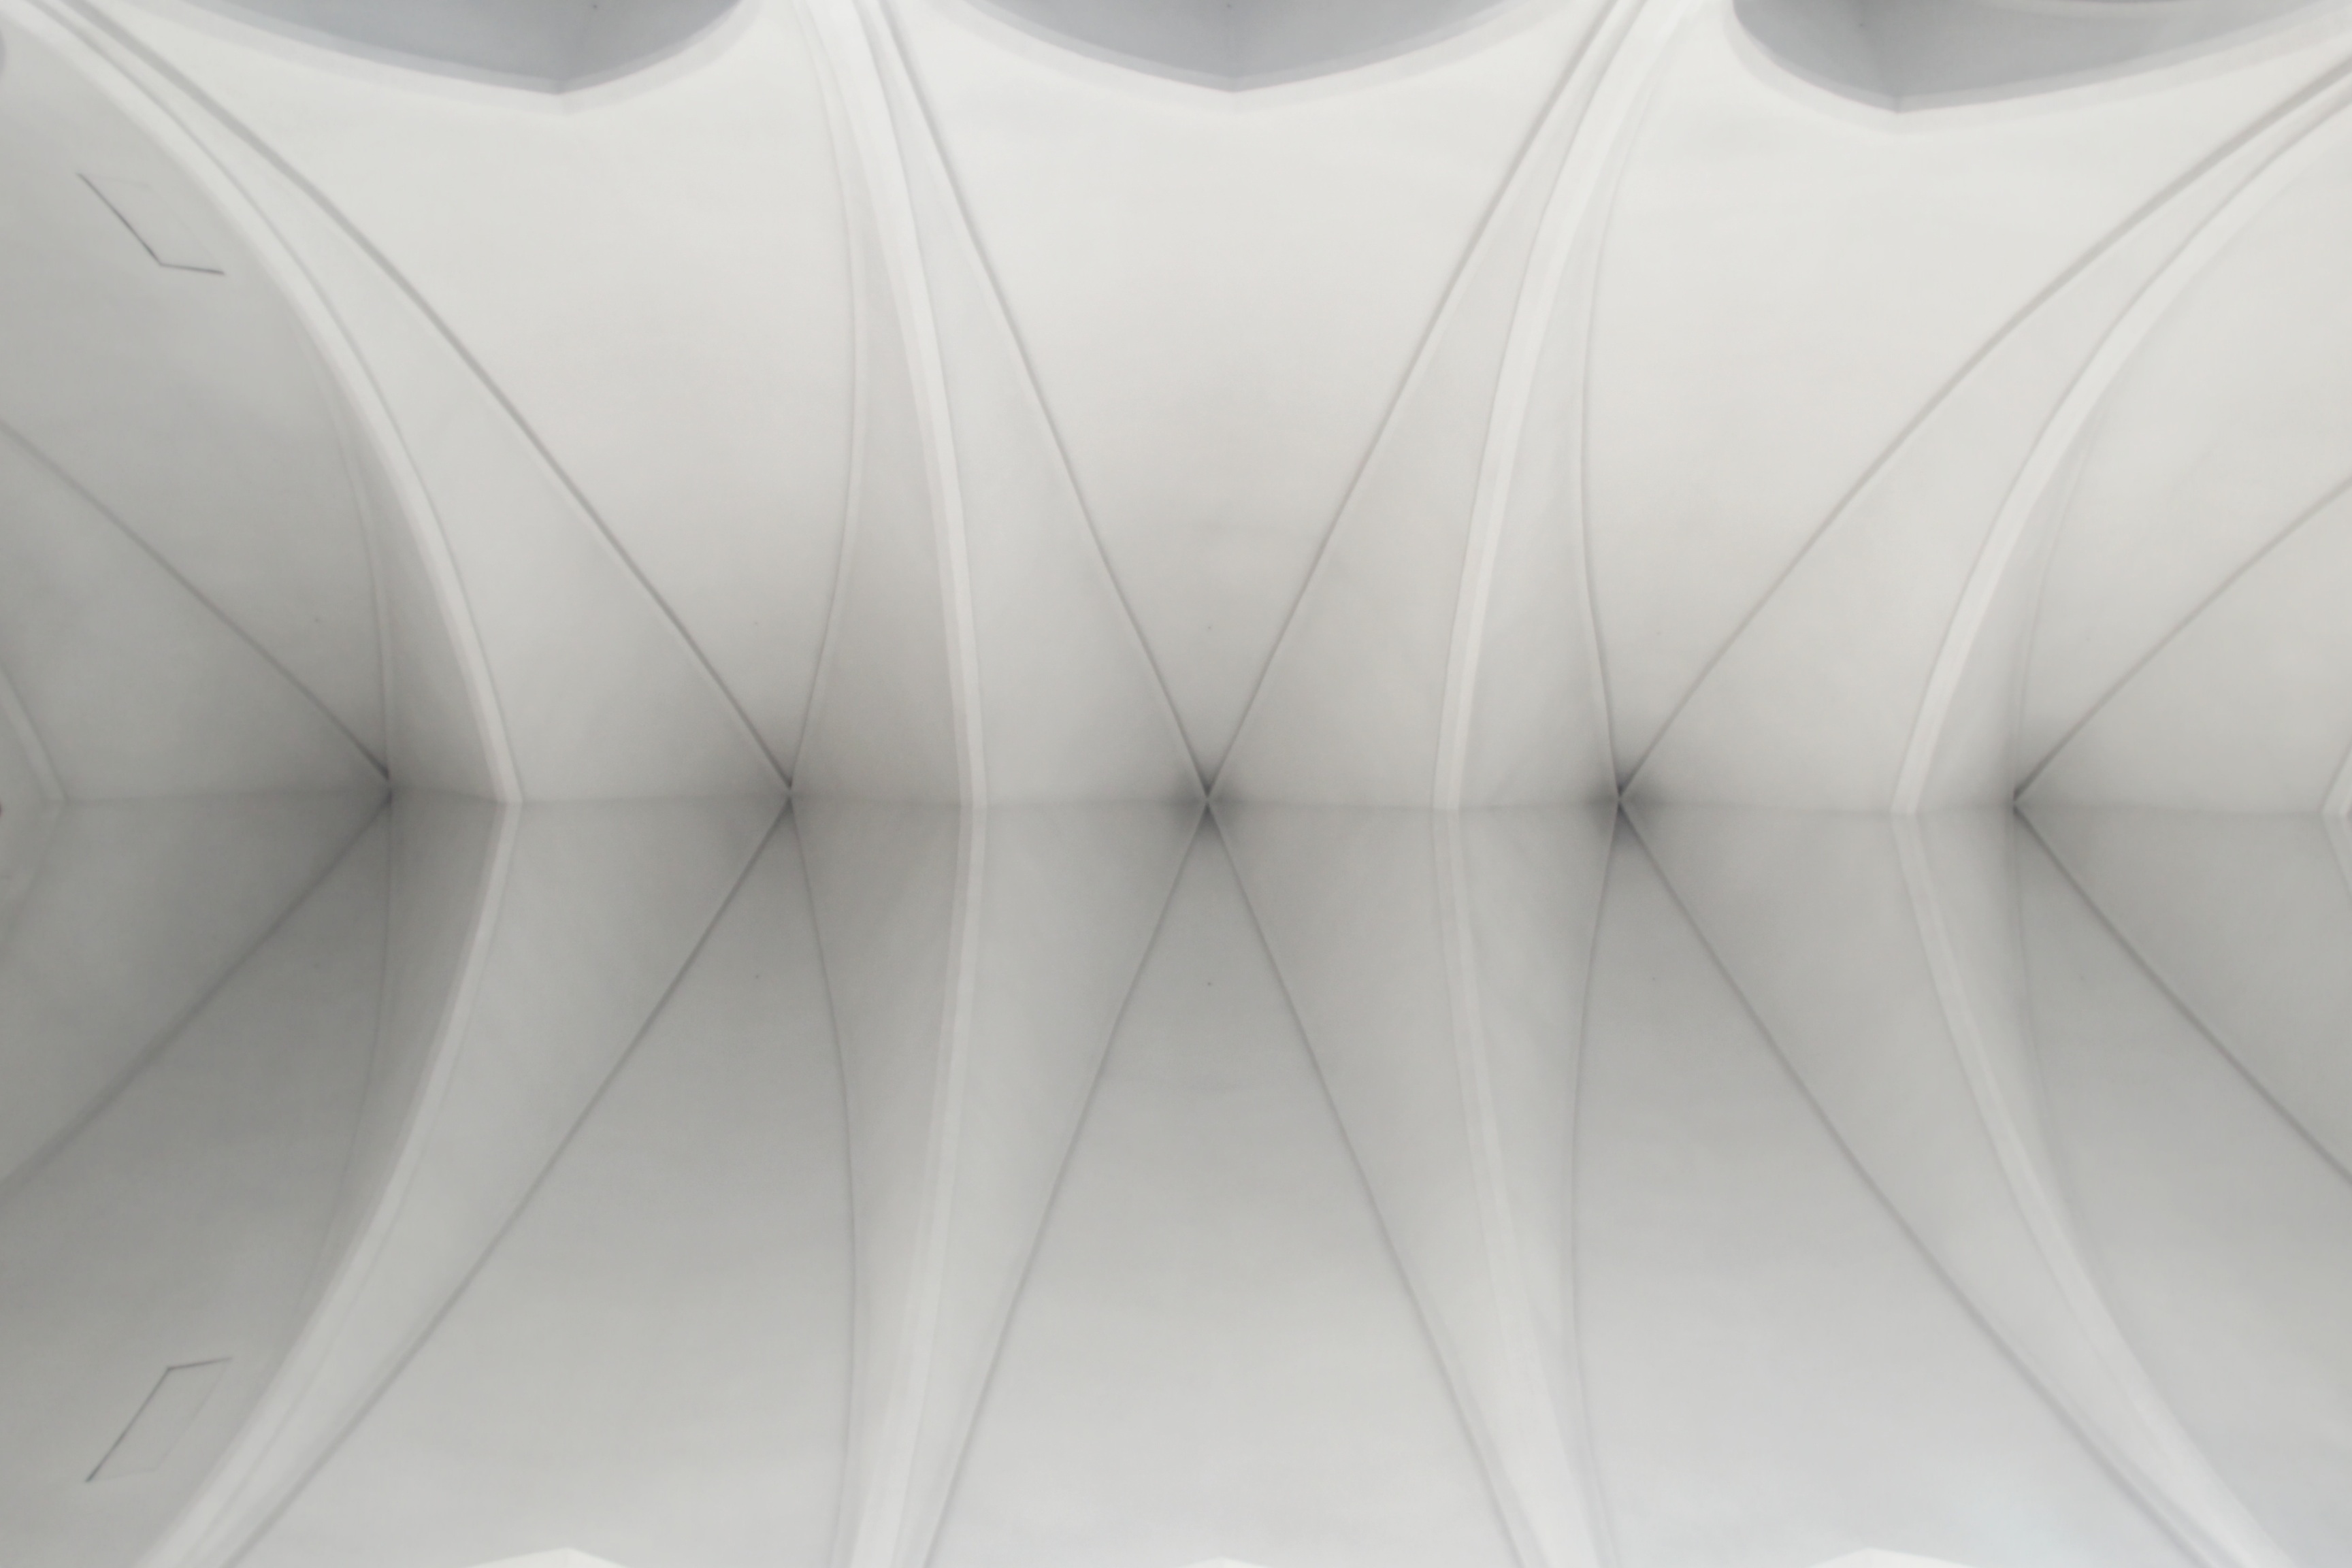
wing, white, wheel, ceiling, circle, design, symmetry, automotive exterior